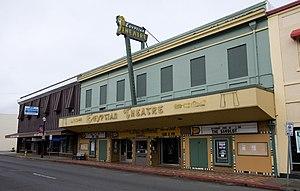
Coos Bay est une ville américaine située dans le comté de Coos dans l'Oregon et dont la population de la ville était estimée en 2006 à 16 005 habitants. La ville est située à l'embouchure du fleuve Coos, au bord de la baie de Coos qui est reliée à l'océan Pacifique.